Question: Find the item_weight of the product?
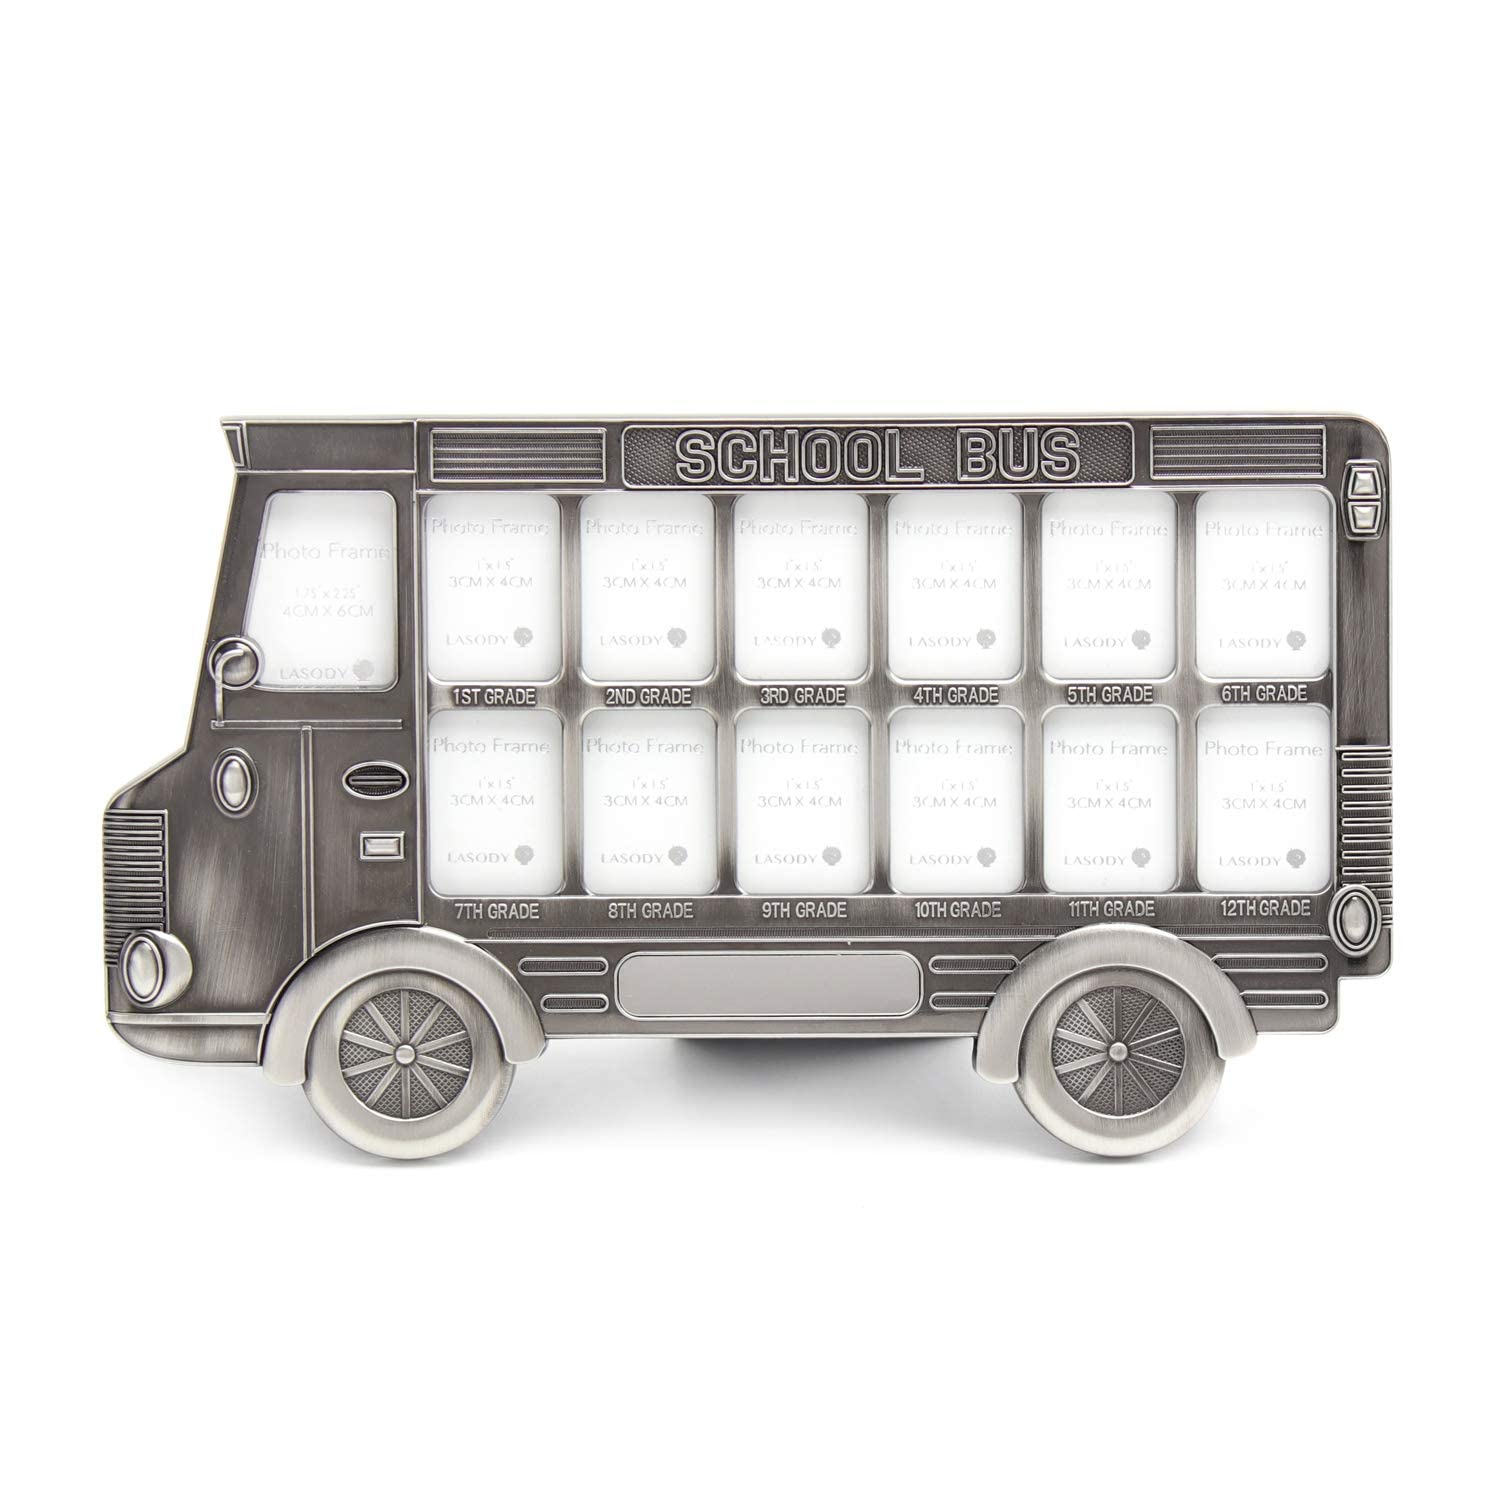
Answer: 3.0 gram